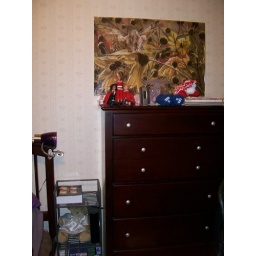
bedroom in parent's house